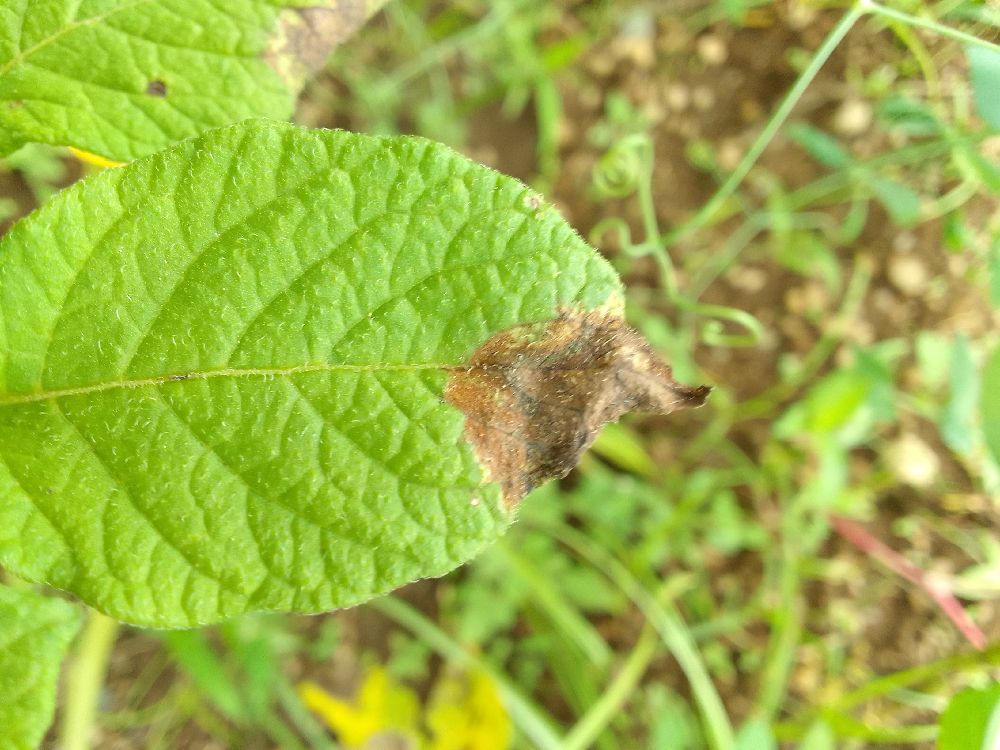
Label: Late blight